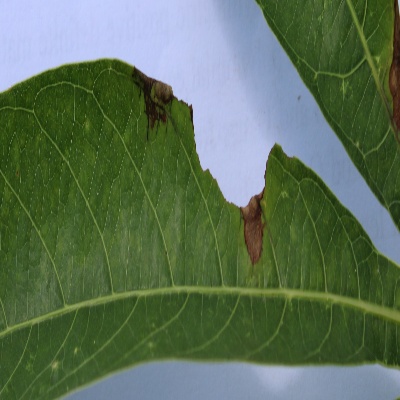
Crop: Cassava
Condition: bacterial blight